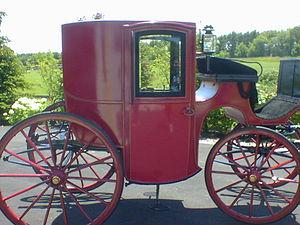
Catherine Thompson Hogarth dite « Kate », a été l'épouse de l'écrivain anglais Charles Dickens, avec lequel elle a eu dix enfants.
Le brougham est une voiture hippomobile proche du coupé de ville. Il a été mis au point en 1838, par les carrossiers Robinson & Cook, pour Henry Brougham, Lord Chancelier d'Angleterre.